County Monaghan

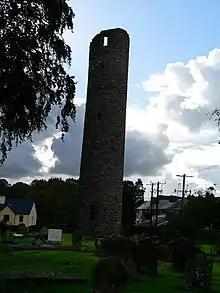
Clones Round Tower

Lead used to be mined in County Monaghan. Mines included Annaglogh Lead Mines and Lisdrumgormley Lead Mines.